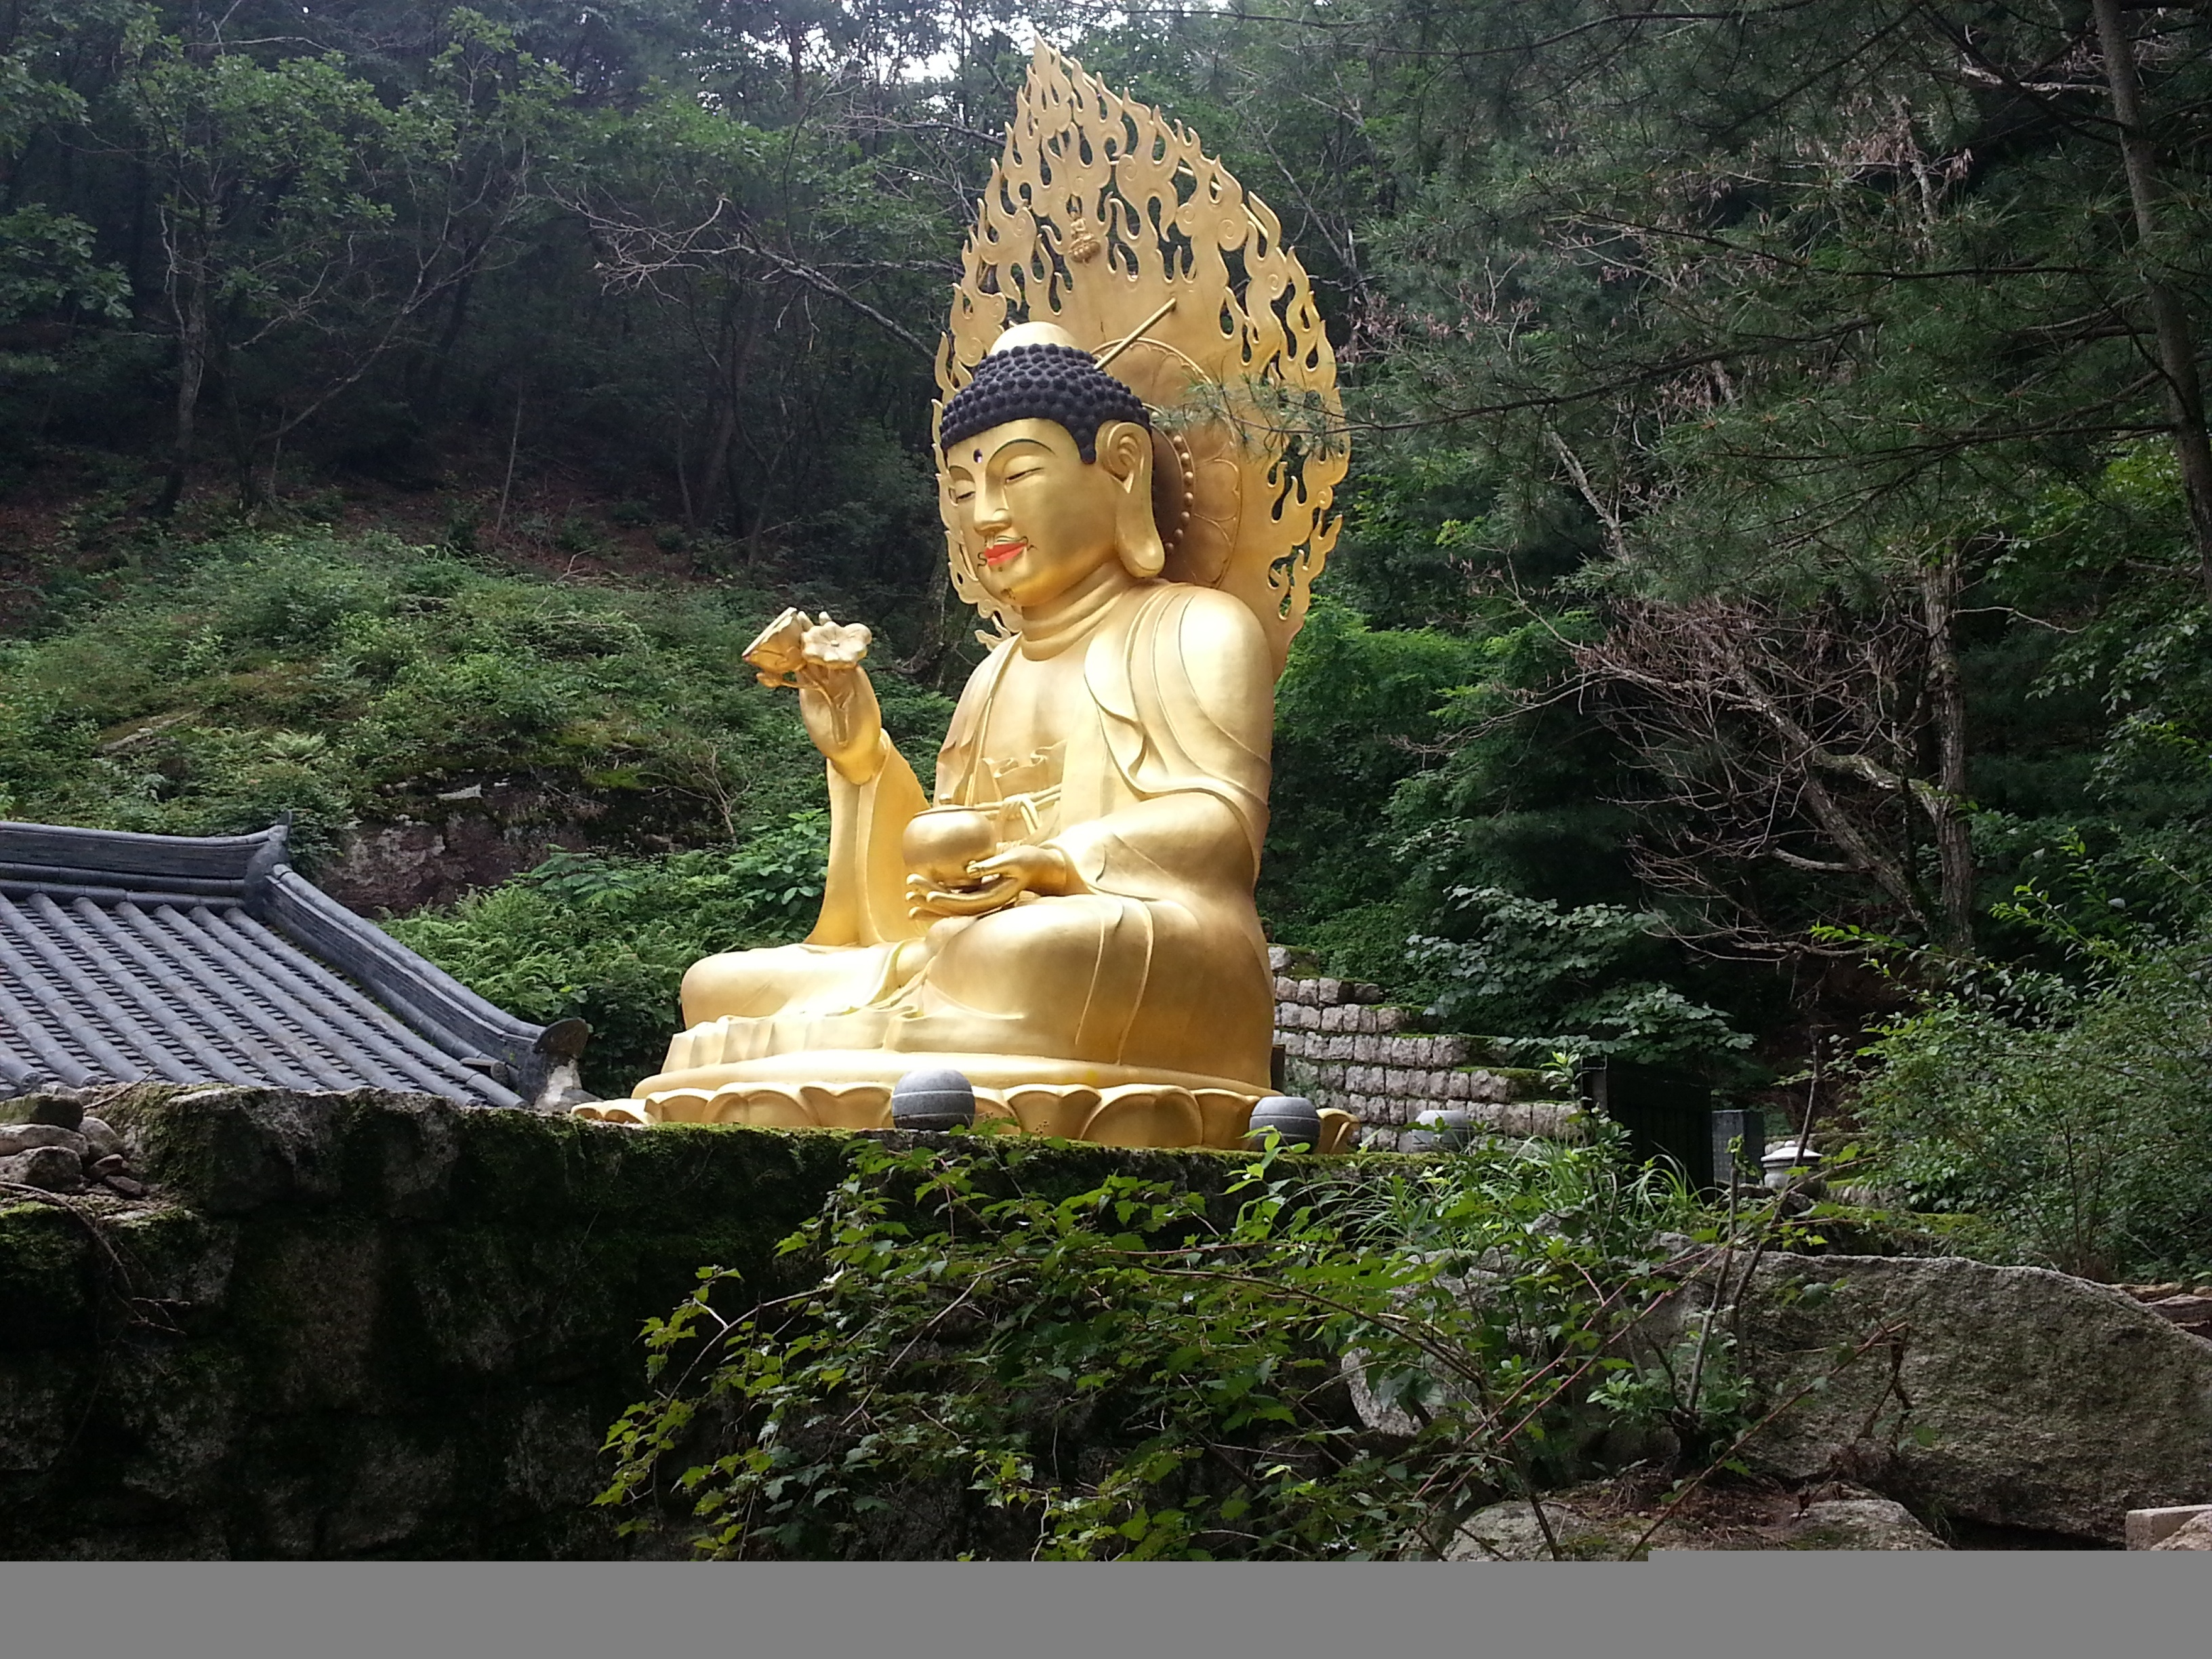
mountain, monument, asian, statue, buddhism, religion, asia, place of worship, sculpture, korea, gold, temple, buddha, big, wat, wisdom, gautama buddha